Mangystau Region

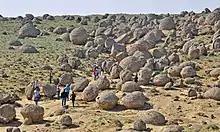
The Valley of Balls

The territory of Mangystau includes varied landscapes and desert lands: Caspian lowland, plateaus (Usturt, Mangyshlak, Kendirli-Kayasan), mountains (Aktau, Karatau), cavities, desert, mountains and mountain ridges. That kind of landscape forms an original multigraded labyrinth, painted with green, yellow, pink and red sediment of loam. The highest point is Otpan mountain at . The lowest point is the bottom of Karagie cavity, below sea level.